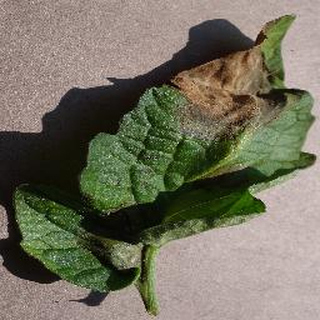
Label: tomato_late_blight